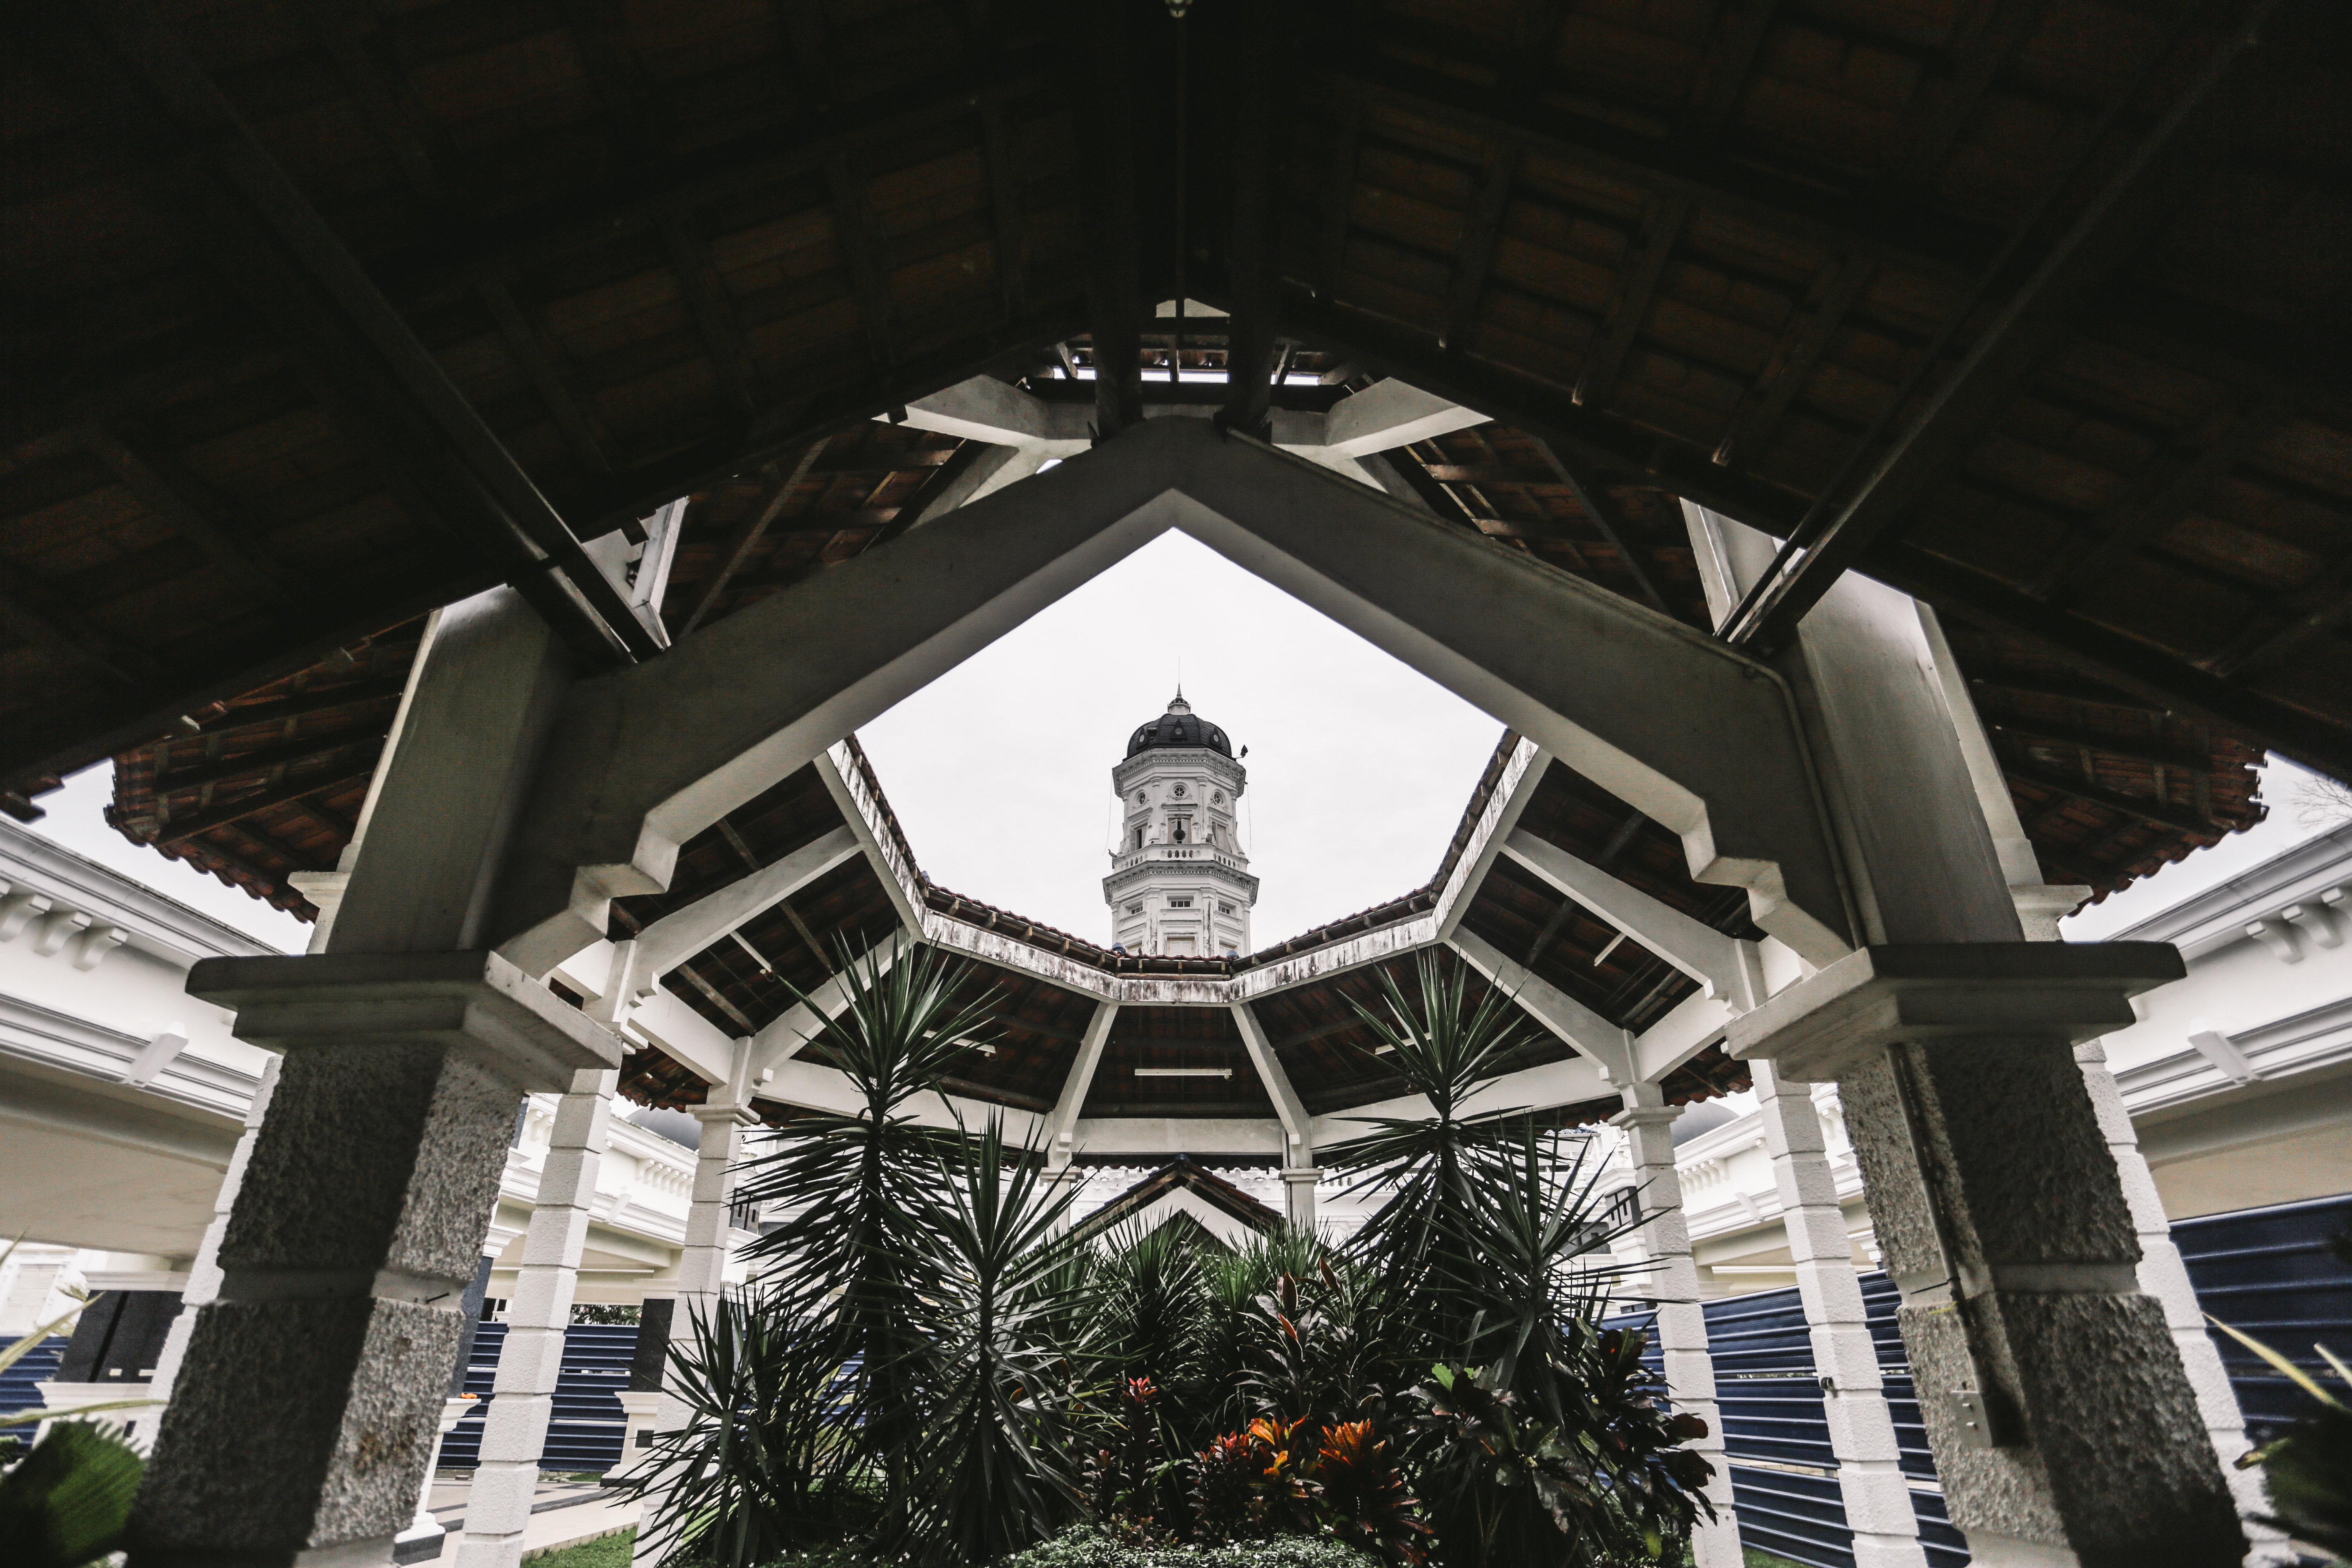
structure, lighting, stadium